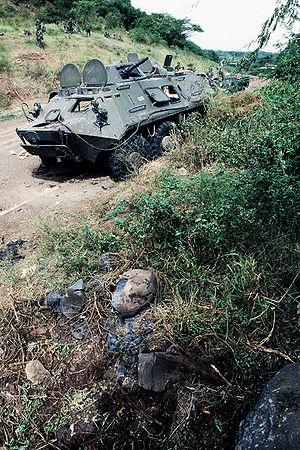
Le SEAL Team Six est une unité américaine de lutte contre le terrorisme et d'opérations spéciales. Elle est rattachée à l'United States Navy.